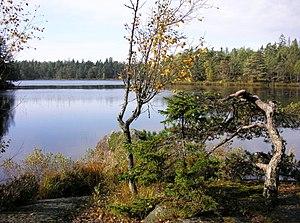
Hanveden est une forêt située sur l'île/péninsule de Södertörn, dans le Södermanland, au sud de Stockholm. Son nom, tout comme Haninge se réfère probablement aux mâles grand tétras et tétras lyre qui étaient fréquents dans la forêt. La forêt s'étend sur une zone vallonnée qui culmine à Tornberget, qui est aussi le point culminant du comté de Stockholm. À la fin de la dernière glaciation, la région était entièrement sous les eaux, mais elle émergea progressivement à la faveur du rebond post-glaciaire, les sommets de Hanveden et Tyresta formant alors un petit archipel. Les premiers habitants arrivent il y a environ 9 000 ans, et résident initialement que en saison, retournant sur le continent le reste du temps. De nos jours, la forêt est une zone de récréation majeure pour l'agglomération de Stockholm, avec en particulier plusieurs réserves naturelles.